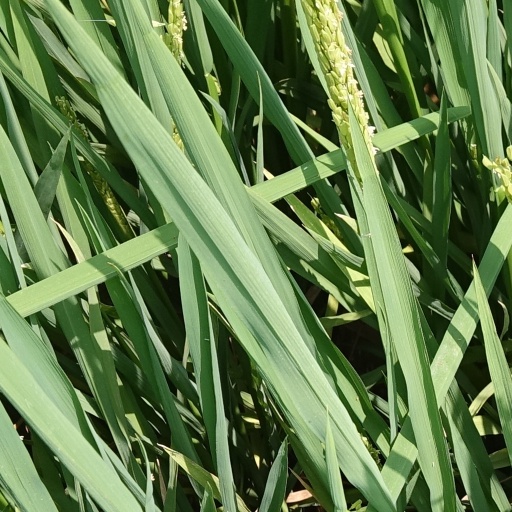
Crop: rice